Ramón M. Castro

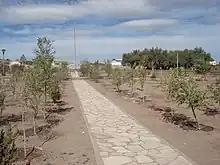
Central plaza of Ramón M. Castro

Ramón M. Castro in its heyday had 1,000 inhabitants distributed throughout the jurisdiction. In 2010 its population has been reduced by half with approximately 555 inhabitants between the center of Ramón Castro and its six areas.